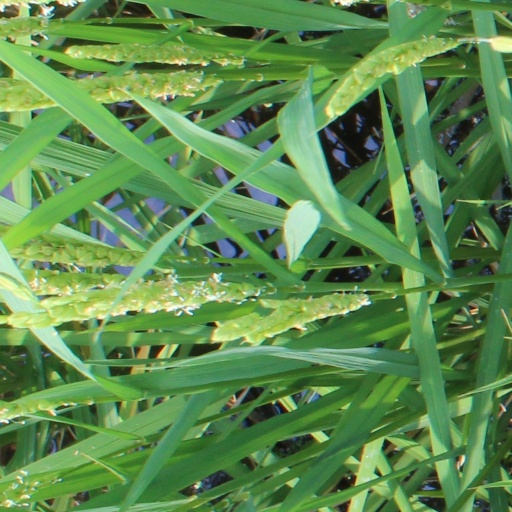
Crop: rice